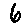
Label: 6